McCollum Hall (Fort Myers, Florida)

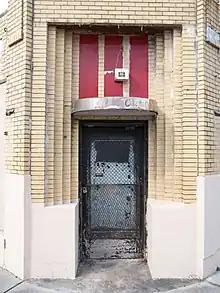
Doorway in 2011

McCollum Hall is a historic building block that was an entertainment venue in Fort Myers, Florida. It is listed on the National Register of Historic Places and is a site on Florida's Black Heritage Trail. It included a gas station and was listed in "The Negro Motorist Green Book" guide for African Americans. Murals are now next to it. A rope line segregated the upstairs area where performances and dancing were located. It was "at the heart" of Fort Myers' Dunbar Community. It is at 2701 Dr Martin Luther King Jr. Boulevard. It is an Art Deco style building.